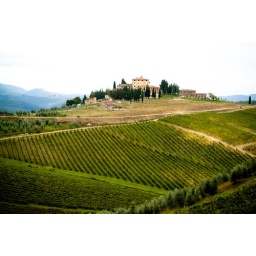
Tuscan stone house overlooking vineyards and olive trees in the Chianti region of Italy